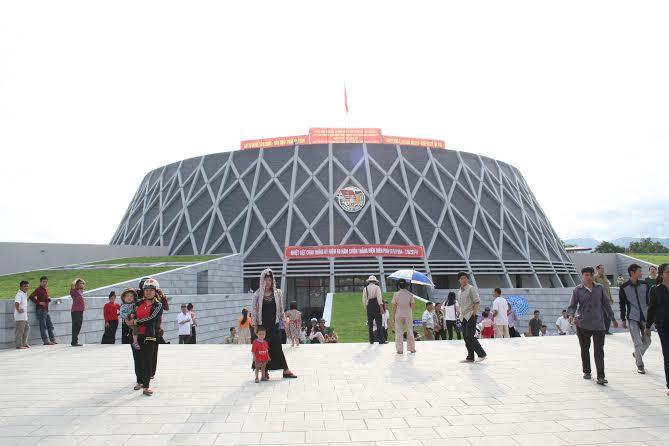
đây là khung cảnh chụp lúc trời nắng ở phía trước một toà nhà